Marchioness disaster

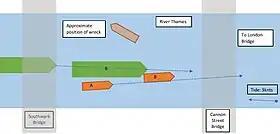
Simplified version of the incident, according to the Clarke Inquiry (not to scale)

On the day following the collision Paul Knapman, the coroner for the City of Westminster, opened and adjourned the inquest into the deaths. In the days after the collision, bodies were still being found and recovered from the water. To help with the identification process, Knapman opted to use several methods, including dental records, identification of personal items and clothing descriptions from descriptions provided by the families, and fingerprints. As part of their approach, Knapman decided that: